Powder House Square

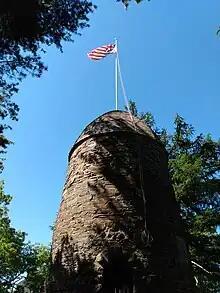
The Grand Union flag flies over the Old Powder House in Somerville MA 2023

In response to the raid, amid rumors that blood had been shed, alarm spread through the countryside as far as Connecticut and beyond, and American Patriots sprang into action, fearing that war was at hand. Thousands of militiamen began streaming toward Boston and Cambridge, and mob action forced Loyalists and some government officials to flee to the protection of the British Army. This action provided a "dress rehearsal" for the Battles of Lexington and Concord seven months later in the famous "shot heard 'round the world". This did however, inflame already heated feelings on both sides and would spur actions by both British and American forces to move both powder and cannons to secure locations.